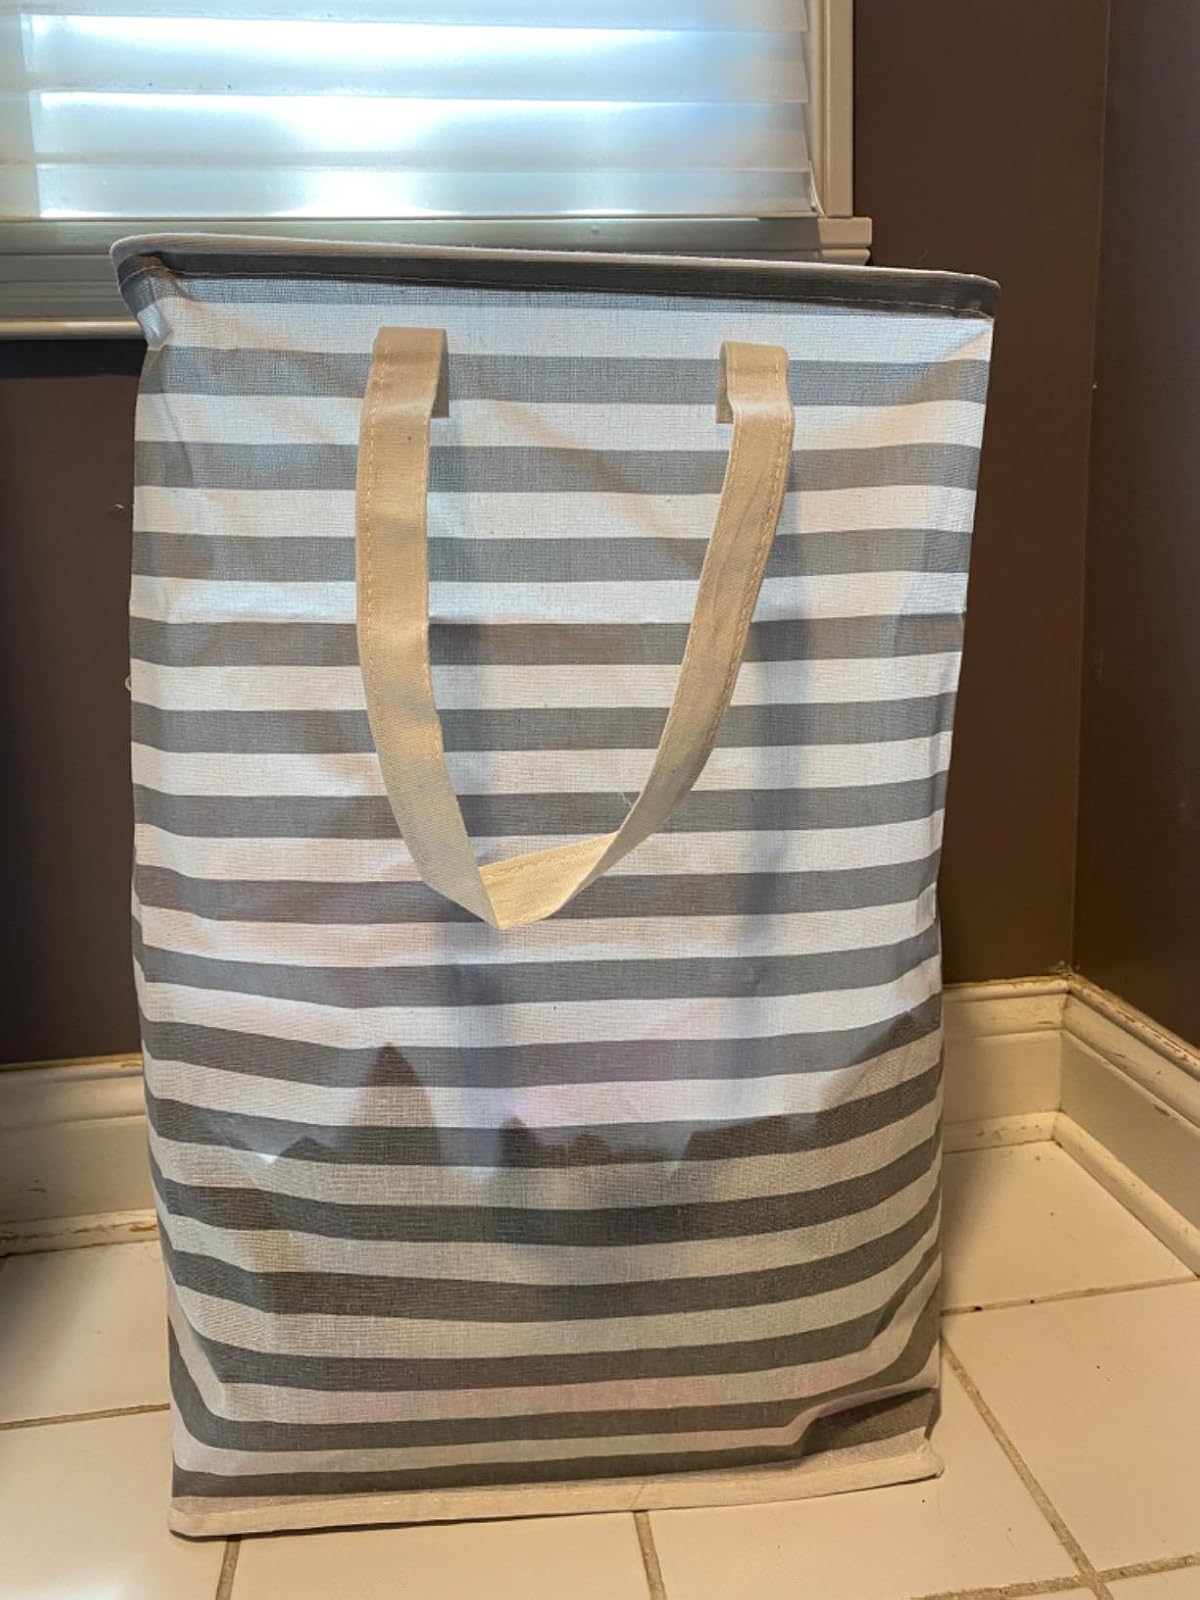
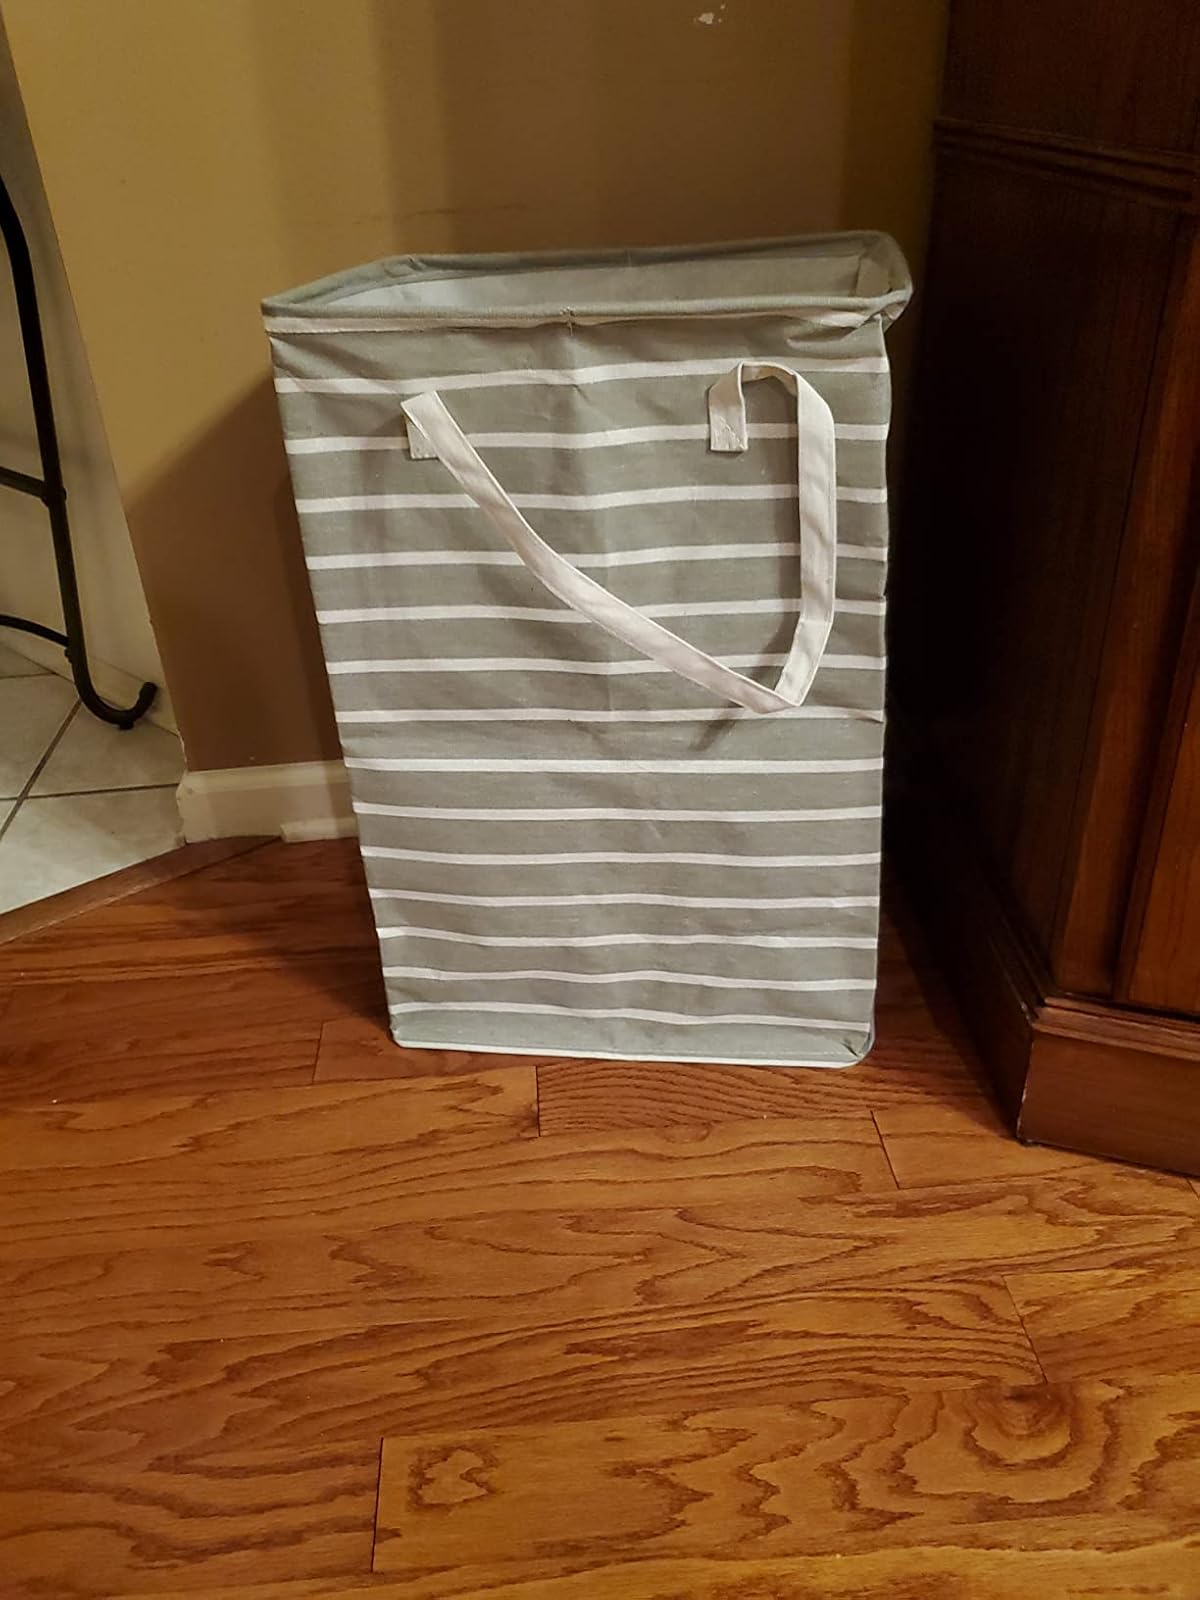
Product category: items_hamper
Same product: no